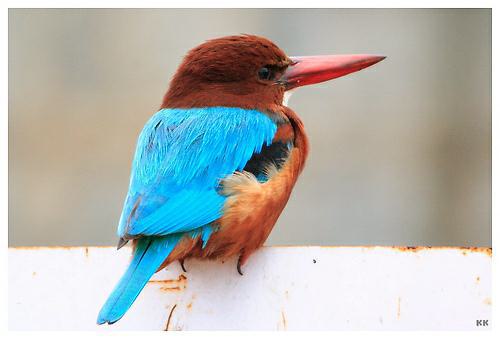
A photo of a white breasted kingfisher